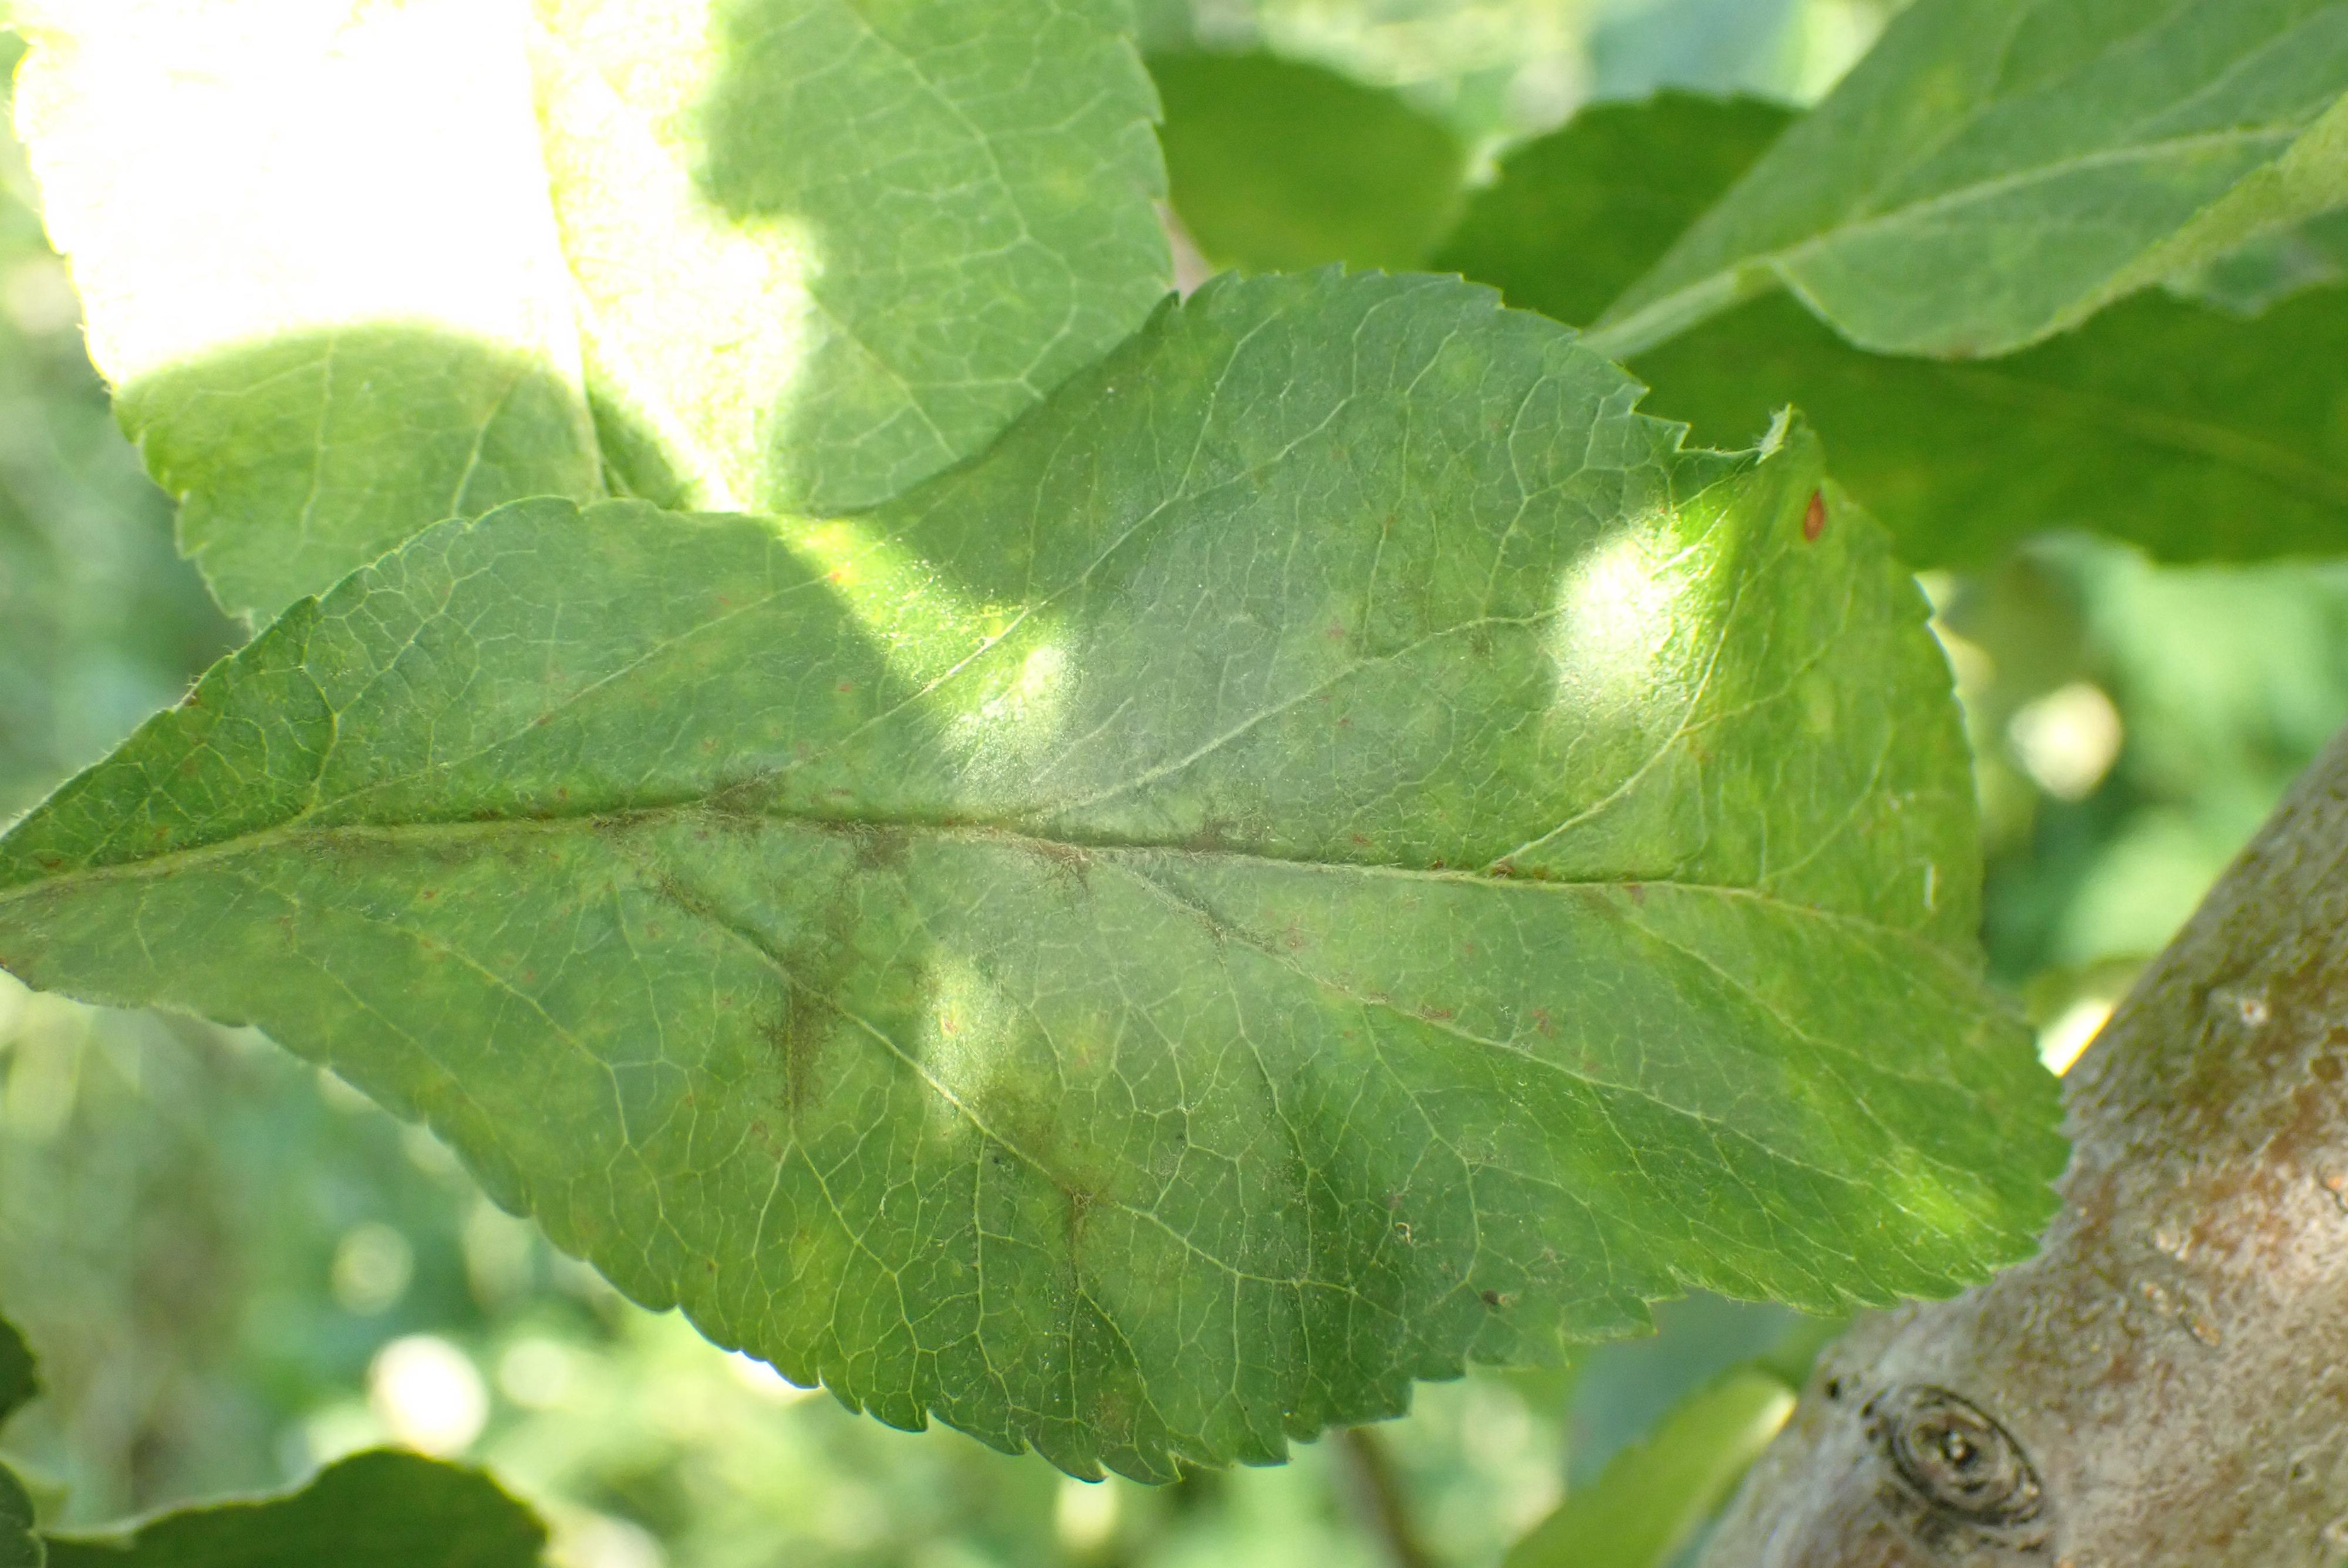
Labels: scab